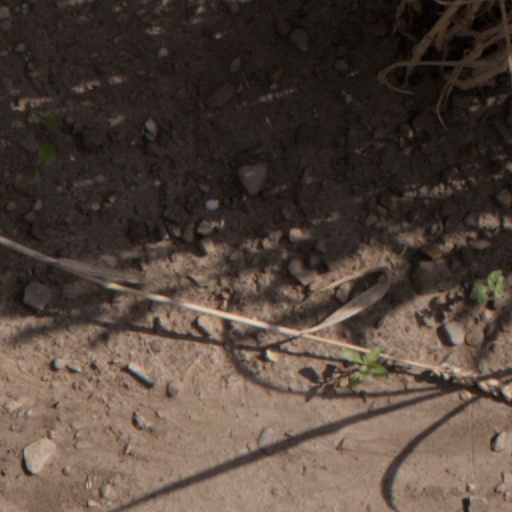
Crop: wheat